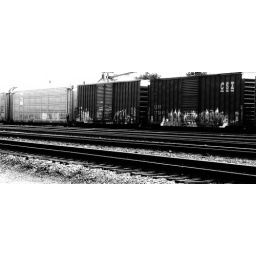
the yard in black and white